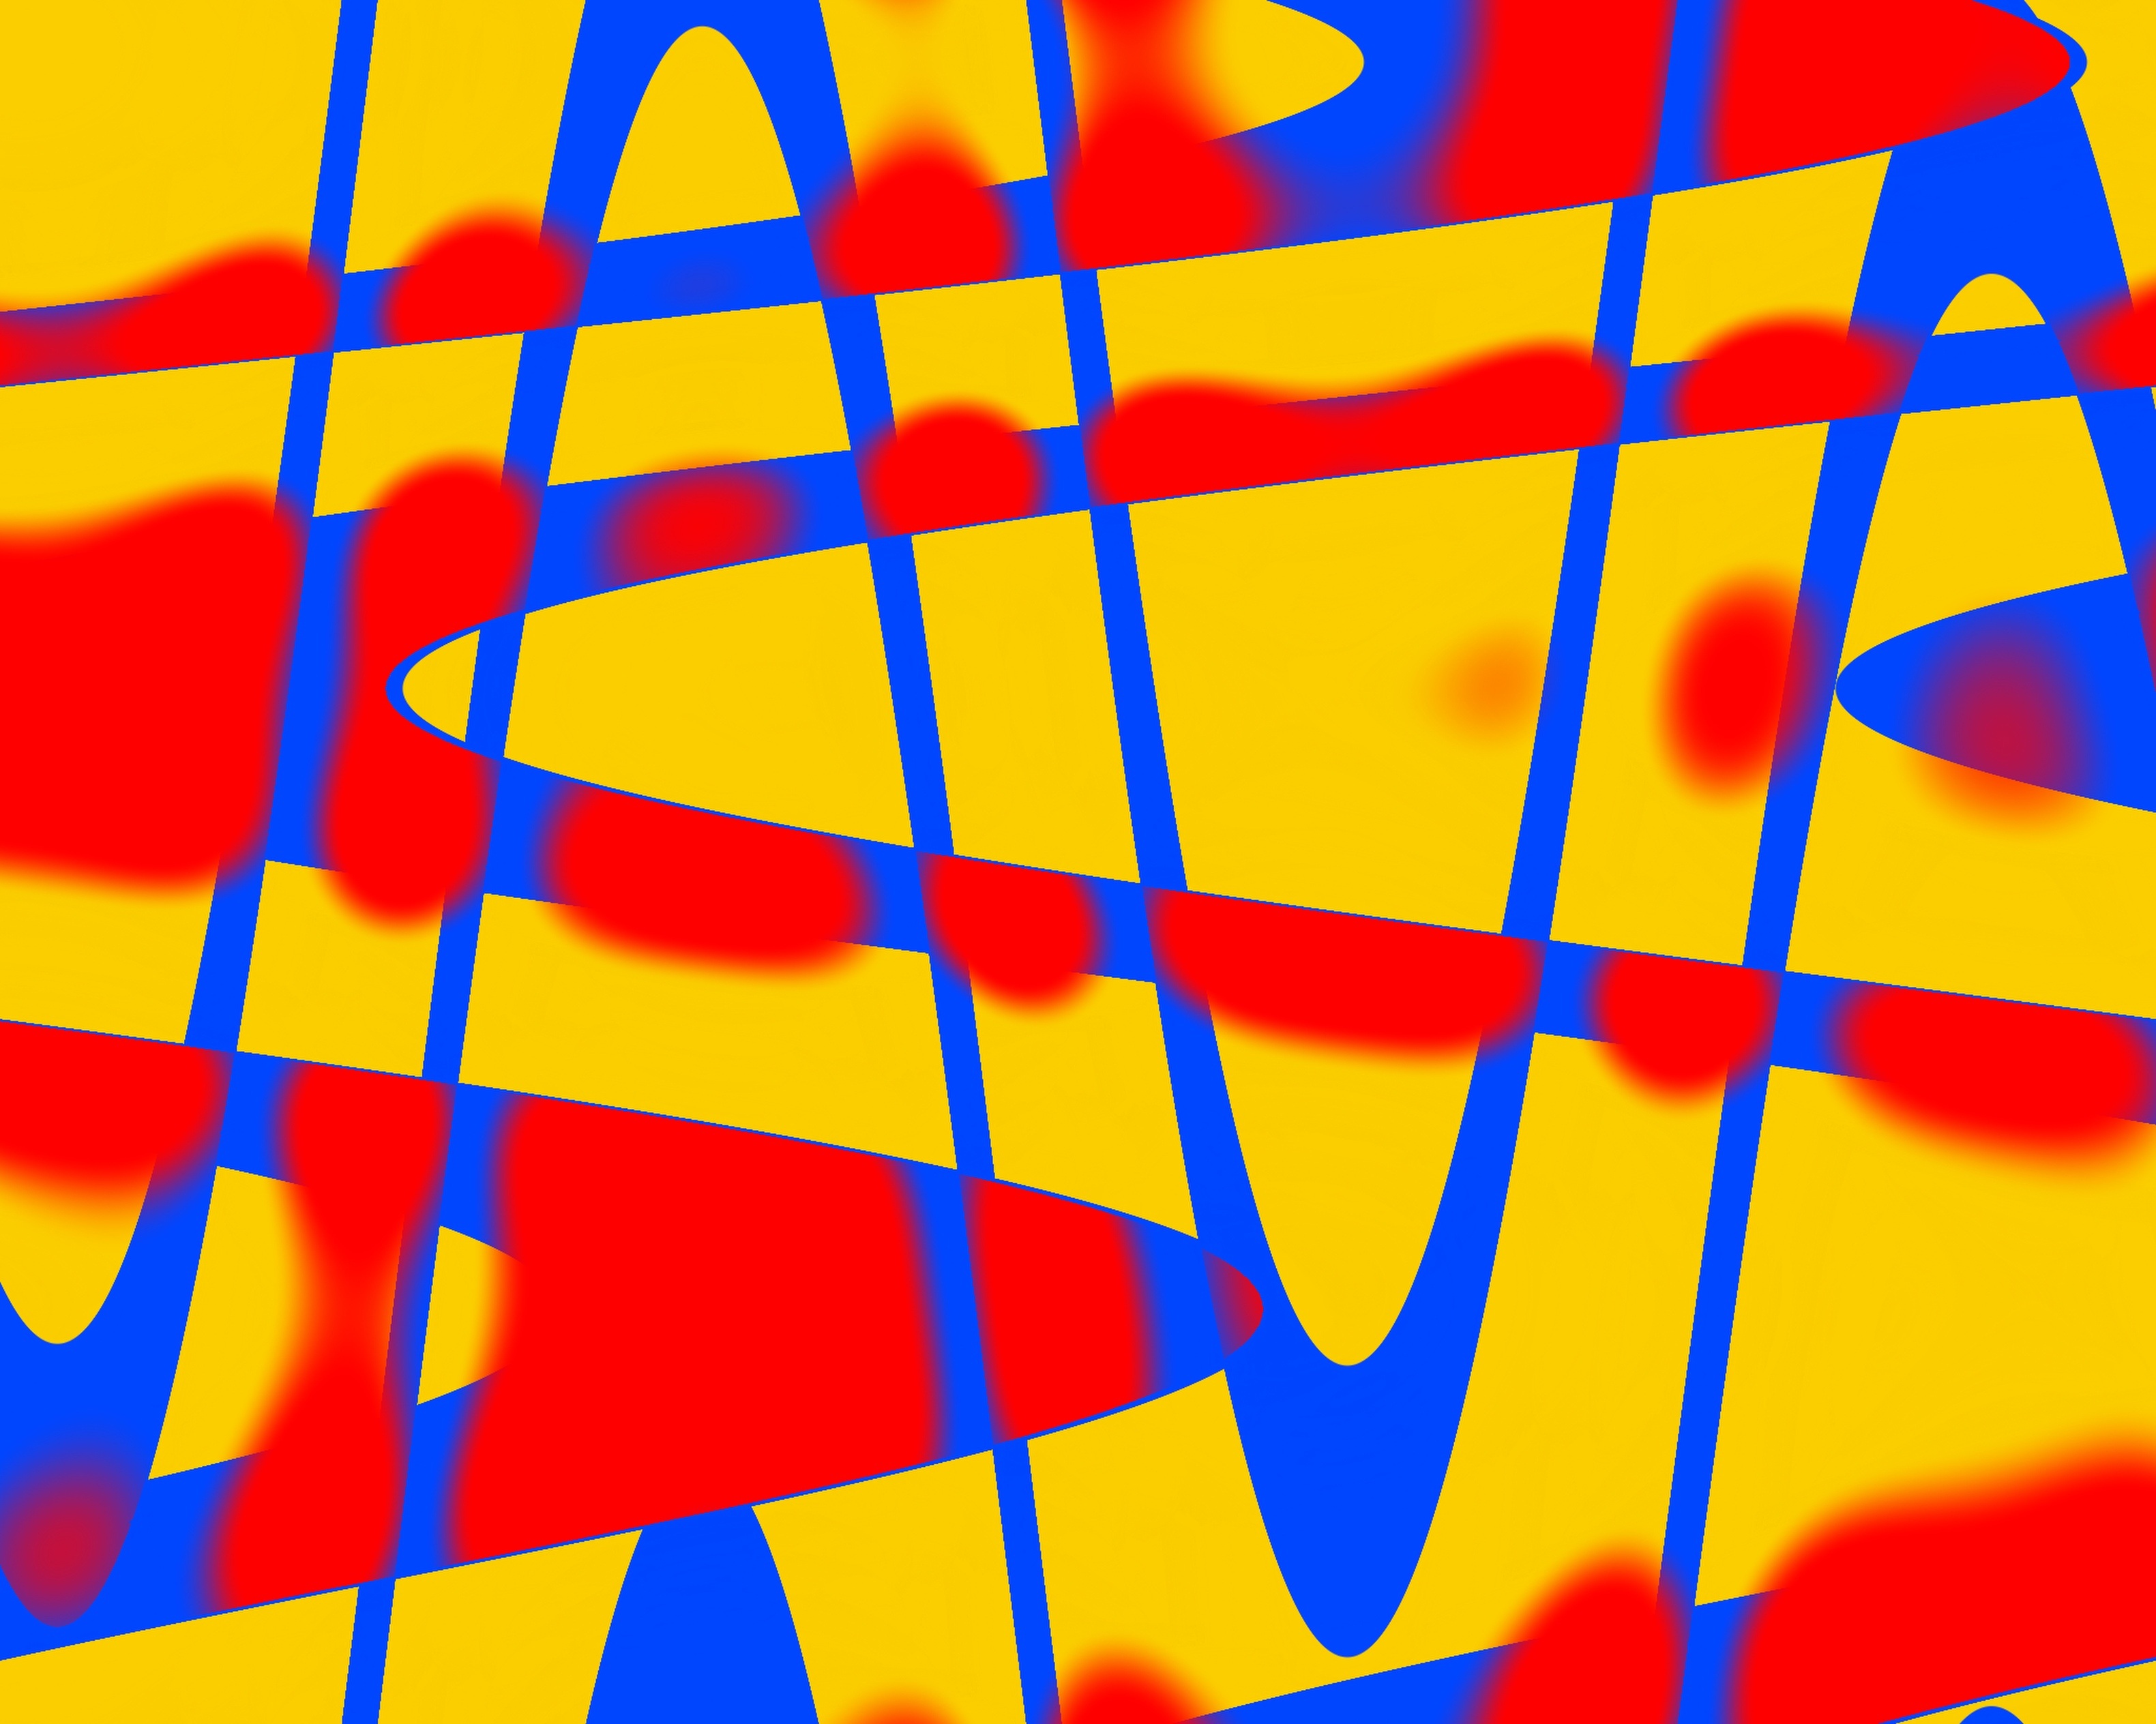
abstract, pattern, line, red, color, flag, blue, yellow, modern, circle, font, background, illustration, design, symmetry, graphic, shape, modern art, graphic design